The Vespers

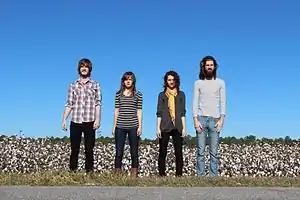
The Vespers

The Vespers are an Americana band from Nashville, Tennessee. The band is made up of two brothers, Taylor and Bruno Jones, and two sisters, Callie and Phoebe Cryar. Bruno plays upright bass, guitar, a little banjo, ukulele, and mandolin. Taylor Jones plays drums, percussion, vocals, and mandolin. Callie plays guitar, ukulele, banjo, electric bass, lead vocals, and low harmony. Phoebe plays guitar, banjo, accordion, mandolin, ukulele, lead vocals and low harmony.